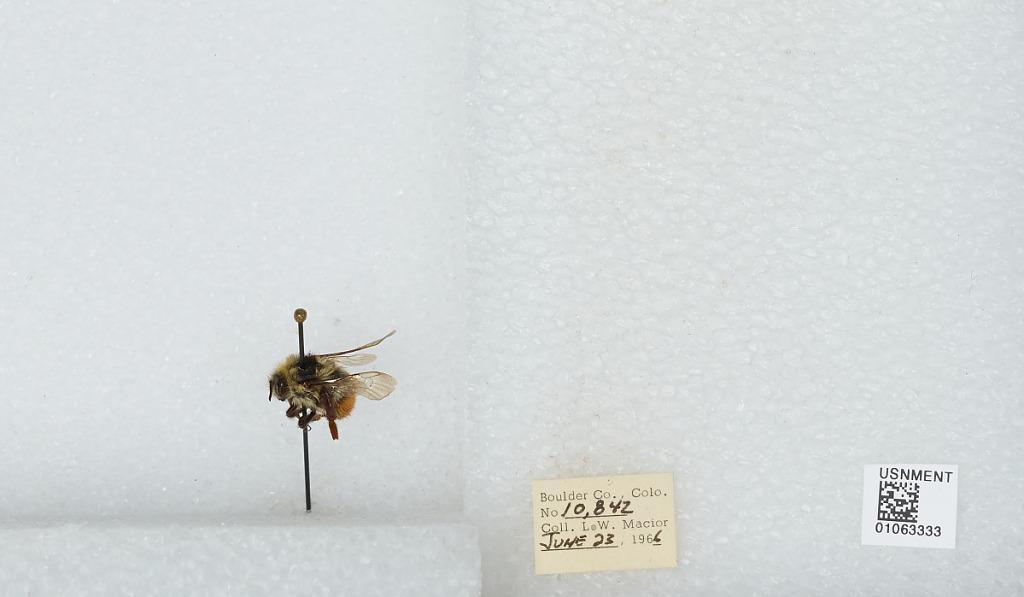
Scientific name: Bombus (Pyrobombus) bifarius Cresson
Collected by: L. Macior
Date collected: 1966-6-23
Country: United States
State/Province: Colorado
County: Boulder
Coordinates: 40.09, -105.36